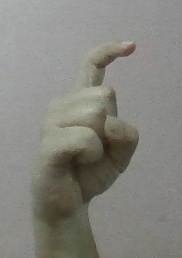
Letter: ra